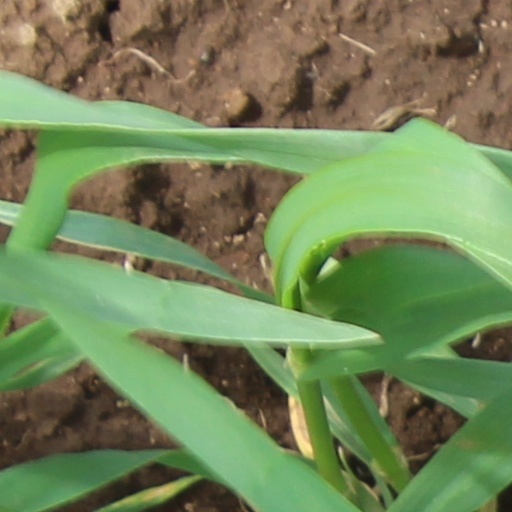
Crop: wheat